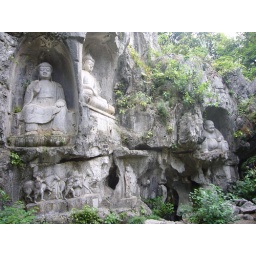
The rocky path's was a little dangerous, but very beautiful with rock carvings in the walls and all.